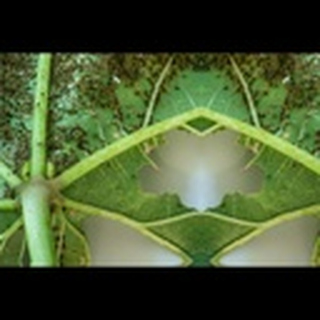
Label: cotton_aphids